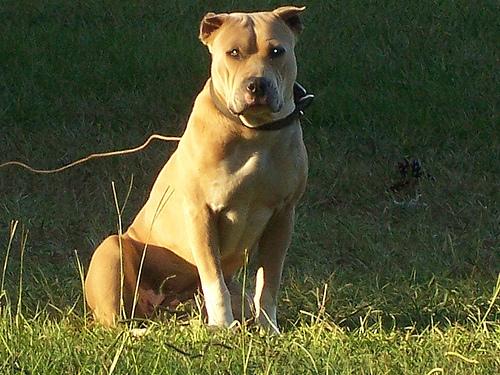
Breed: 216-n000078-American_Staffordshire_terrier